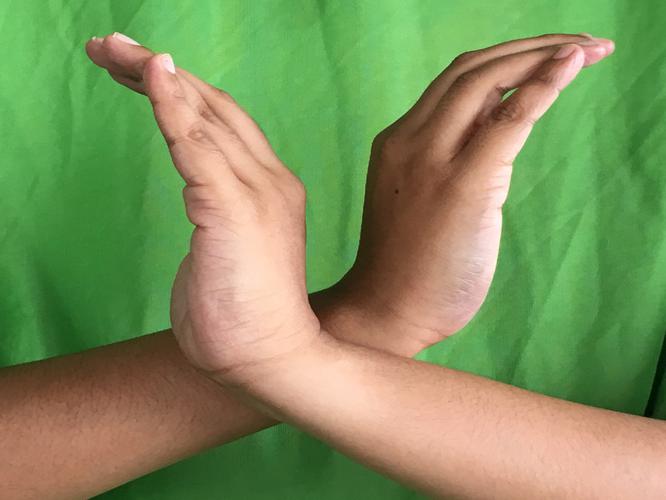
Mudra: Nagabandha
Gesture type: double_hand